William C. Andrews

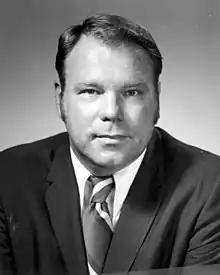
Andrews in 1972

William C. "Bill" Andrews (January 24, 1934 – March 4, 2021) was an American politician in the state of Florida.